Video Ezy

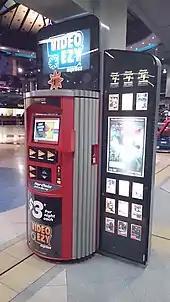
A Video Ezy Express rental kiosk located within The Jam Factory on Chapel Street, Melbourne

In December 2011, Franchise Entertainment Group switched on its first Video Ezy Express DVD and Blu-ray rental kiosk after announcing their roll-out in May that year. FEG bought one thousand DVD kiosks through US company, NCR Corporation for AUD$20 million with Uniacke adding, "we're looking to get to 3,000 within three years. I'm looking to own the market within a two-year period." FEG established Evolve Entertainment to manage the rental kiosk side of the business. Video Ezy Express kiosks could be leased from Evolve by local Video Ezy and Blockbuster franchisees and located in high foot-traffic areas such as shopping centres and supermarkets. For consumers, prices to rent are much lower, and no membership cards are required with the initial rental fee and extended fees being charged direct to the consumer's credit card.